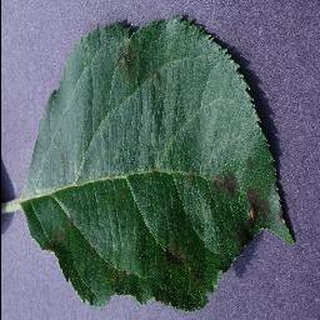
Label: apple_apple_scab